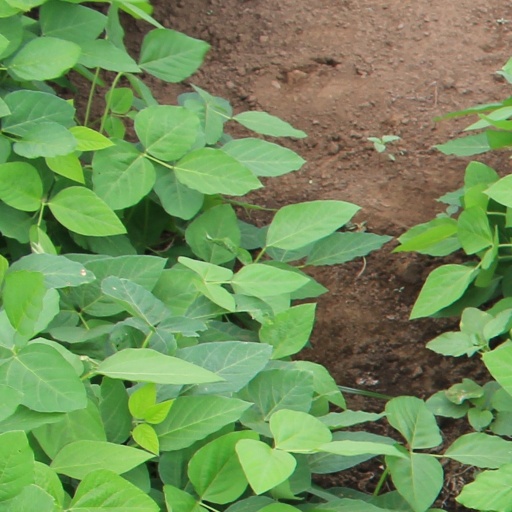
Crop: soybean